National Highway 19 (India)

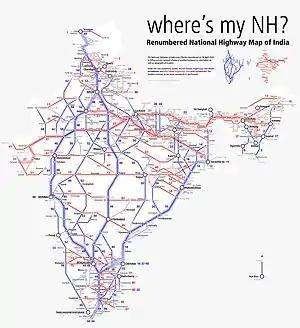
Schematic map of National Highways in India

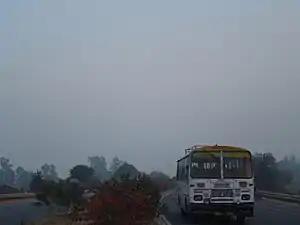
NH-19, Khaga, Fatehpur district, Uttar Pradesh.

National Highway 19 connects Agra to Kolkata and transits four states of India, namely Uttar Pradesh, Bihar, Jharkhand and west Bengal.